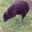
Label: bird